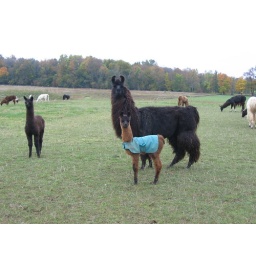
Llamas in the field behind my sister's house in Knox County Ohio.